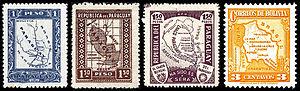
La guerre du Chaco, qui se déroula entre 1932 et 1935, opposa la Bolivie et le Paraguay. En causant la mort du quart des combattants engagés, elle reste une des guerres les plus meurtrières de tous les temps. Comme la guerre d'Espagne qui suivra, elle servit de banc d'essai à de nouvelles armes et tactiques.